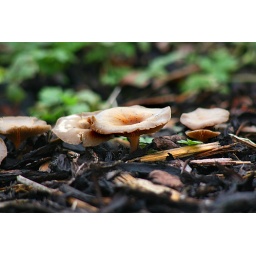
Mushrooms in the flower bed